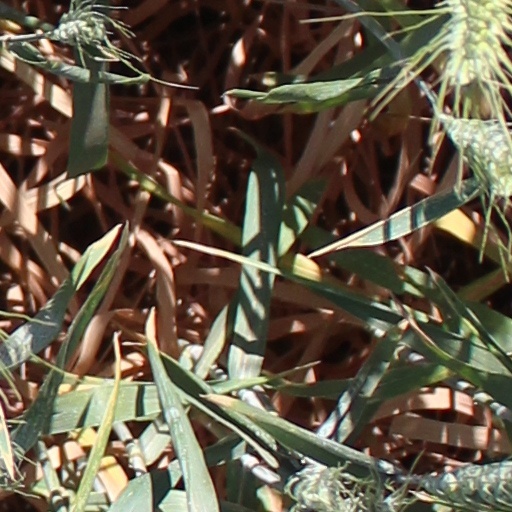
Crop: wheat